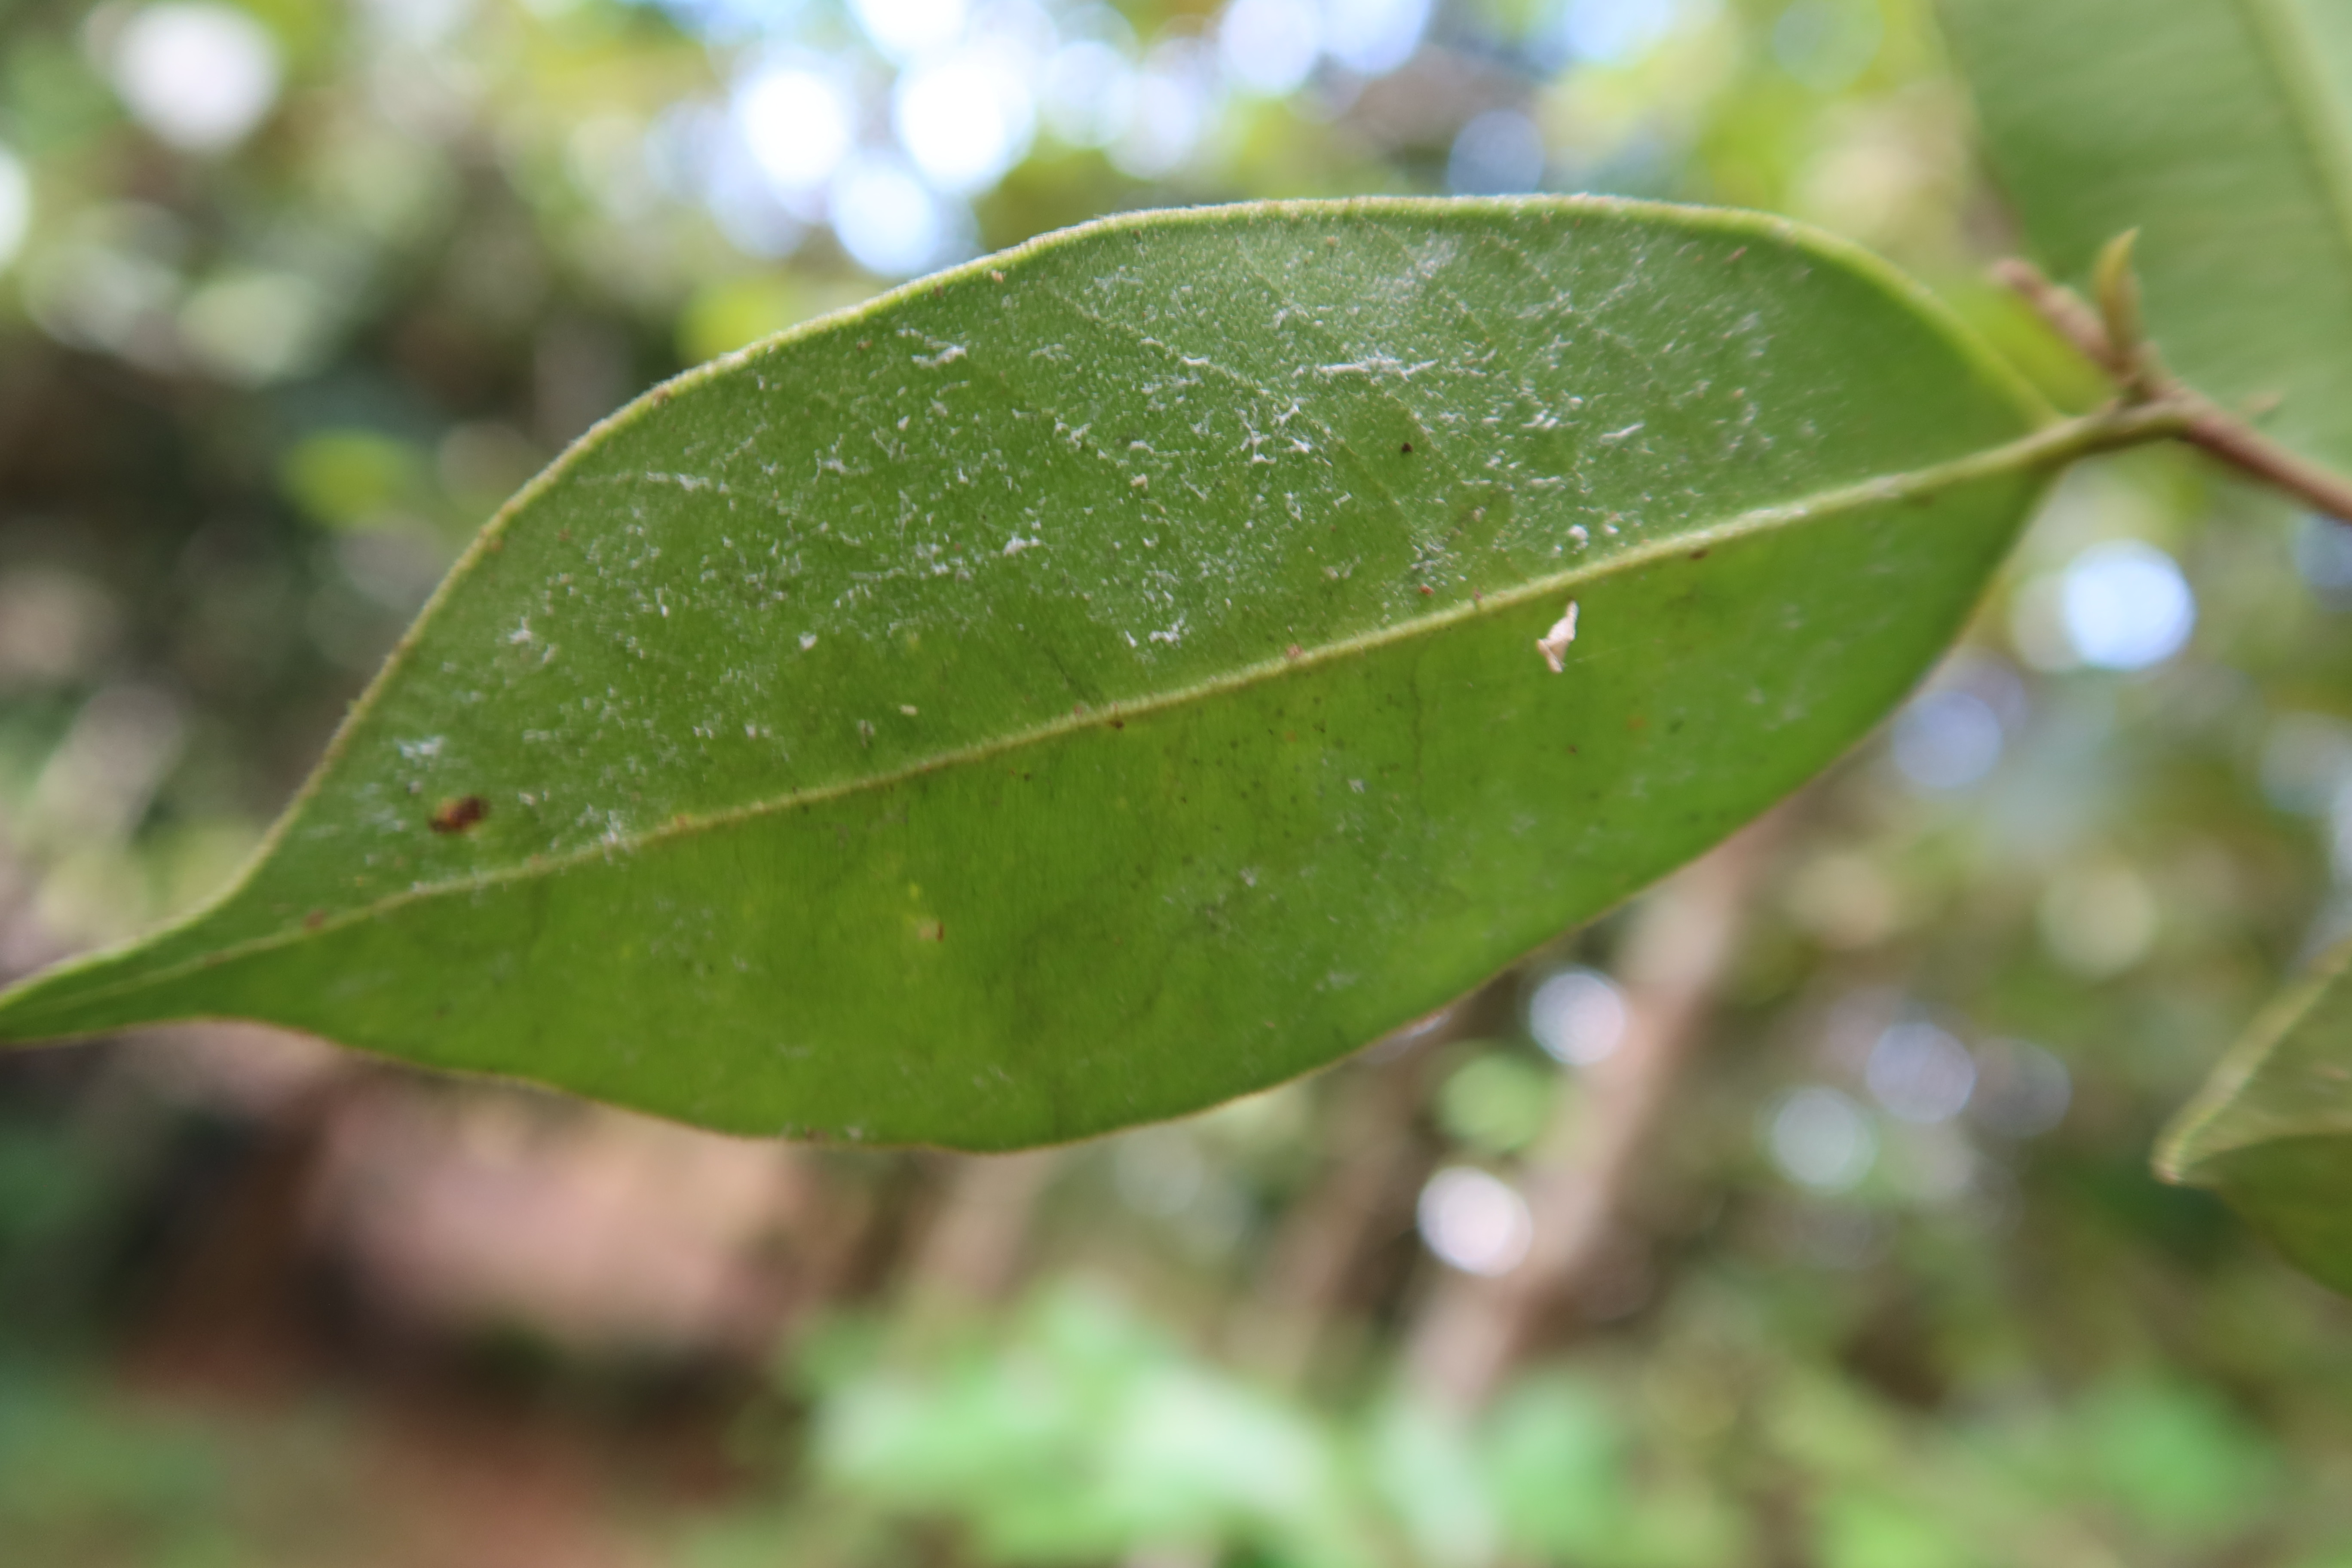
Label: Mealy bugs